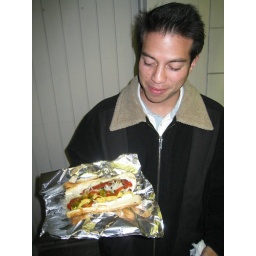
brasser's in seattle! buzzed munchies - capitol hill hot dog stand. seattle, wa april 2009